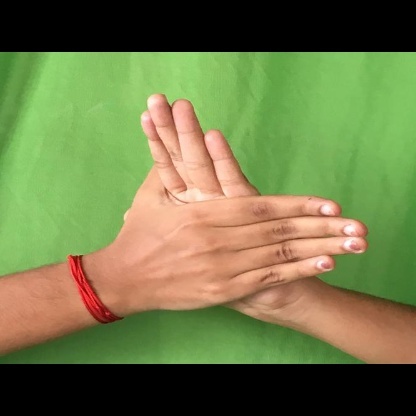
Mudra: Chakra